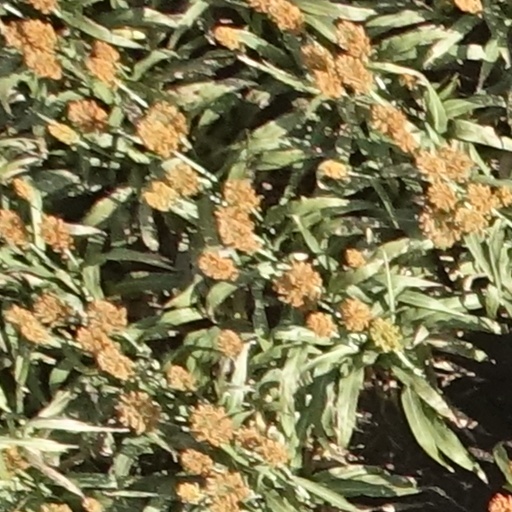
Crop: sorghum